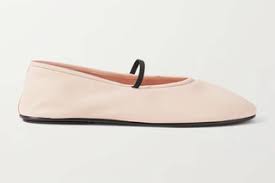
Label: Ballet Flat